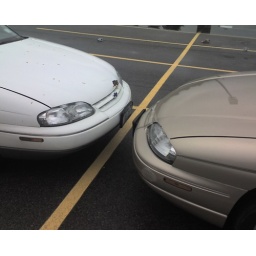
The Kiss.This white car was parked almost touching mine in the parking lot. I thought they looked cute together.